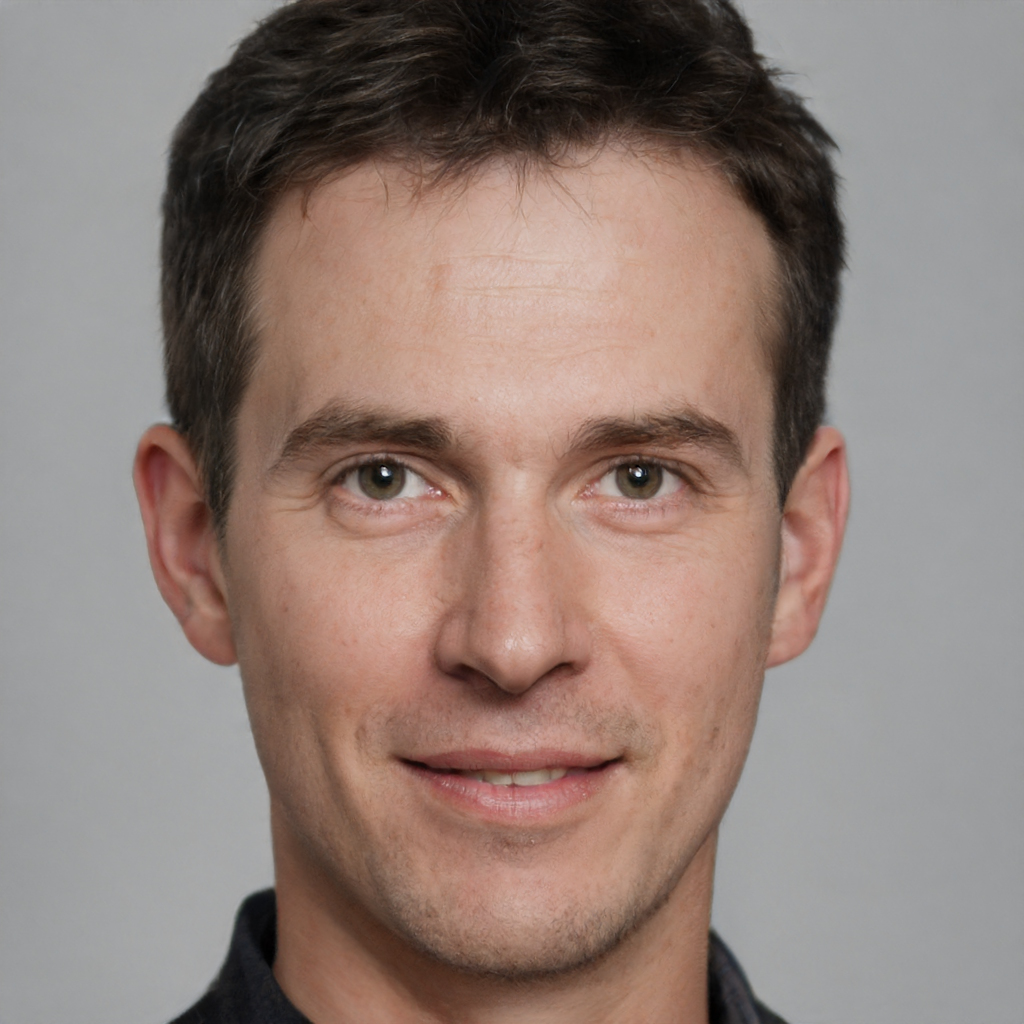
Gender: Male